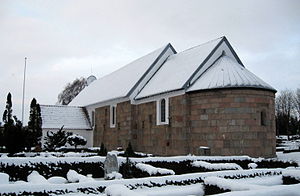
Brønderslev Gamle Kirke
Kirken i november 2010
Brønderslev Gamle Kirke
Brønderslev Gamle Kirke ligger i den østlige del af Brønderslev i Vendsyssel. Kirken er opført i romansk tid af granitkvadre over karnisprofileret sokkel. Apsis har profileret gesims og gammelt, blytækt tagværk med hoved foroven. De rundbuede døre er bevaret med kragsten, norddøren tilmuret, syddøren stadig i brug. Apsisens rundbuede østvindue og korets nordvindue er stadig åbent, i skibets nordmur ses et tilmuret, romansk vindue. Skibets vestende har været underdel for et sengotisk tårn, der blev nedrevet i 1700-tallet. Ved vestenden står nu en klokkestabel. Våbenhuset er opført i 1623. I 1922 opførtes den nye kirke, og siden da er den gamle kirke mest blevet brugt til begravelser, da den ligger på kirkegården. Kirken blev restaureret i 1974-76.